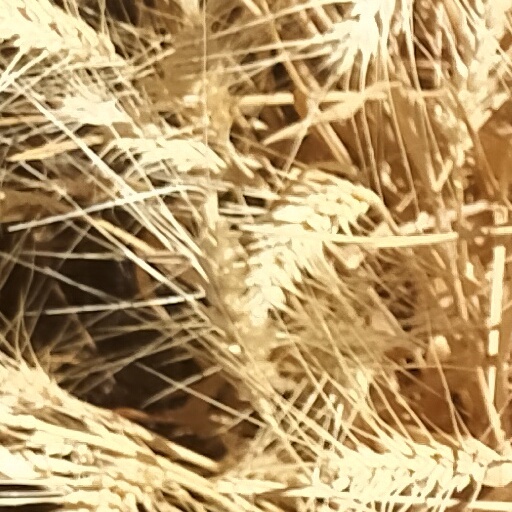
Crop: wheat